Q-Tip (musician)

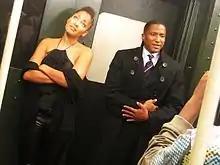
Q-Tip and Amanda Diva at the "Manwomanboogie" video shoot in 2008

His second official album, "The Renaissance", was released in late 2008, through Universal Motown, and included reworked songs from his shelved "Open" album. It spawned the singles "Gettin' Up" and "Move", which was produced by J Dilla. The album garnered widespread acclaim from critics, who praised it as a return to his A Tribe Called Quest roots. It became his highest-charting album on the "Billboard" 200, at number 11, and was nominated for a Grammy Award for Best Rap Album, presented at the 52nd Grammy Awards in 2010.